Edoardo Mortara

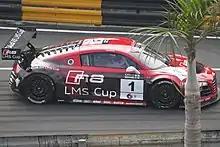
Mortara in Macau

For 2011, Mortara made a switch to the DTM series driving for Audi Team Rosberg. He made his progress steadily season by season.